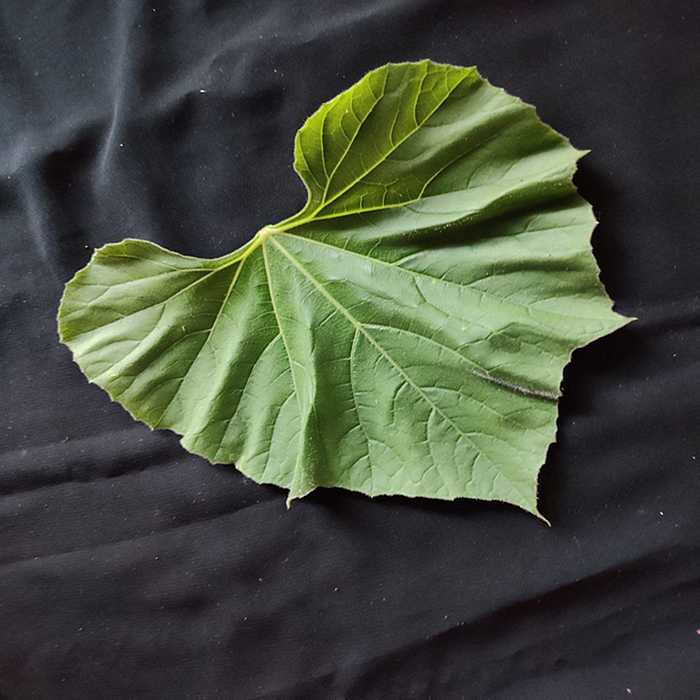
Plant: Bottle gourd
Label: Fresh leaf